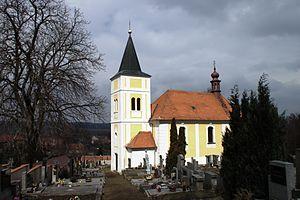
Šanov est une commune du district de Rakovník, dans la région de Bohême-Centrale, en République tchèque. Sa population s'élevait à 561 habitants en 2020.